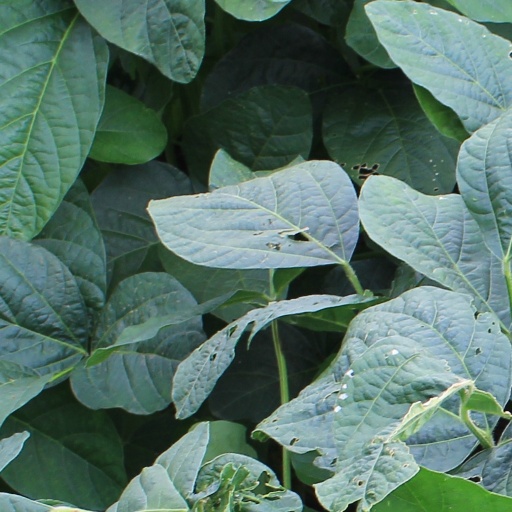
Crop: soybean